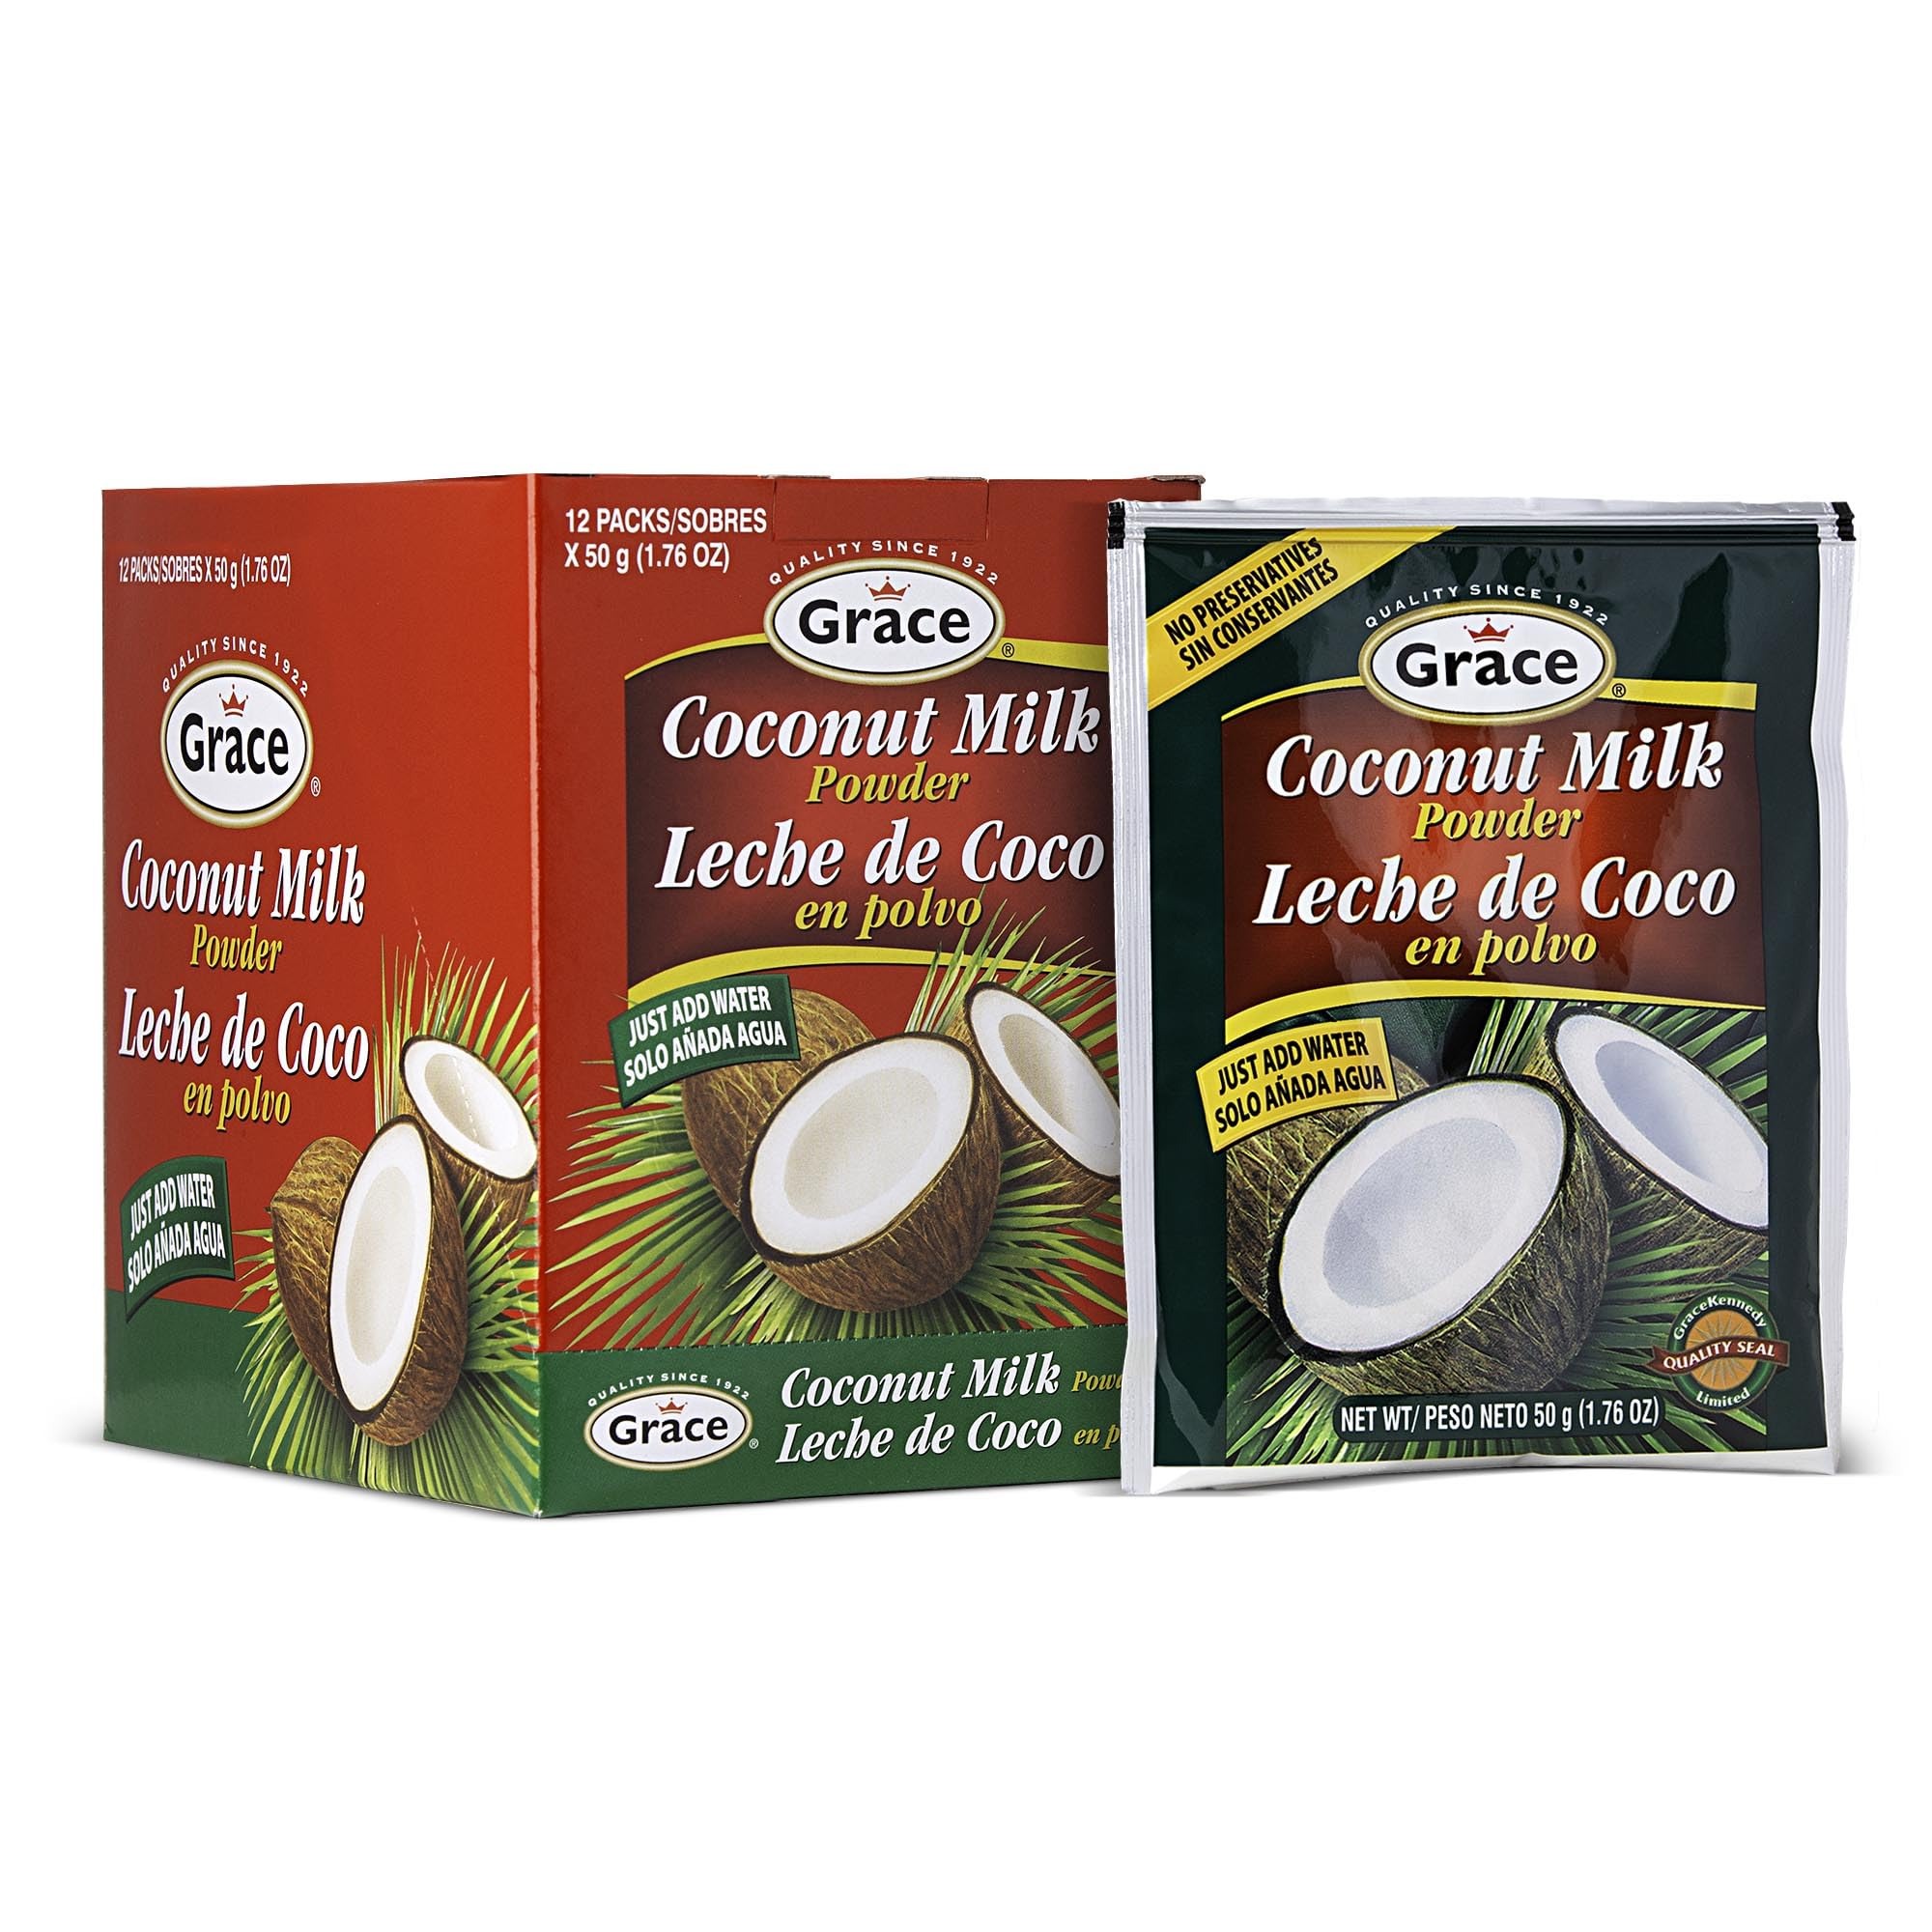
Item Name: Grace Coconut Milk Powder 1.76oz - 12 Pack - Leche de Coco en Polvo - Caribbean Powdered Coconut Milk - No Preservatives, No Refrigeration - Just Add Water - Milk Substitute - Coffee Creamer
Bullet Point 1: 🌶️ Savor the authentic taste of Jamaica and the Caribbean with Grace Coconut Milk Powder. Elevate your curries, stews, and desserts with the rich, creamy flavor that will transport your taste buds to the sun-kissed shores of the islands.
Bullet Point 2: 🏖️ Experience the unbeatable convenience of Grace Powder's long shelf life and easy preparation. With just a simple mix of powder and water, you'll have fresh, creamy coconut milk at your fingertips whenever your recipes call for it.
Bullet Point 3: 🌴 Bring the vibrant flavors of the Caribbean into your home with Grace Milk Powder. Effortlessly recreate beloved classics like Callaloo soup, Pepper pot stew, and Coconut Turnovers, and embark on a culinary journey to the islands.
Bullet Point 4: 🥘 Discover the incredible versatility of Grace Coconut Powder in your kitchen. From traditional Caribbean dishes to your own creative recipes, this pantry staple is your secret ingredient for culinary magic and endless possibilities.
Bullet Point 5: 💯 Grace Coconut Milk Powder is crafted by Grace Foods, the cornerstone of Jamaica's culinary scene for over 100 years. It’s not just coconut; it’s a piece of Jamaican history that has been a staple in Jamaican households for generations.
Product Description: Discover the rich, creamy essence of the Caribbean with Grace Coconut Milk Powder. This versatile pantry staple is a must-have for anyone looking to infuse their meals with the authentic flavors of Jamaica and beyond. Grace Coconut Powder is the secret ingredient that elevates your favorite dishes, from classic curries and stews to delectable desserts, adding a luscious depth of flavor that will transport your taste buds straight to the sun-kissed shores of the Caribbean.<P><P> In Jamaica, Grace Coconut Powder is more than just a convenient ingredient; it's a beloved household item that evokes nostalgic memories of grandmothers cooking up hearty meals filled with love and warmth. It's the key to creating traditional Jamaican dishes like rich and spicy coconut curries, flavorful rice and peas, and creamy cornmeal porridge that transports you back to the island with every comforting bite. Opt for our milk powder unsweetened version for a healthier choice in your cooking.<P><P> But Grace Milk Powder's culinary magic extends far beyond Jamaica's shores. Across the Caribbean, coconut milk is a staple in countless regional dishes, each with its own unique flavor profile and cultural significance. In Trinidad and Tobago, it's an essential ingredient in the famous Callaloo soup, a savory and nutritious blend of leafy greens and tender meat, as well as the indulgent Coconut Bake, a soft and fluffy bread that pairs perfectly with any meal. Over in Guyana, coconut milk lends its richness to the iconic Pepperpot stew, a hearty and aromatic dish that's a true celebration of the country's diverse culinary heritage. And in Barbados, it's the secret to perfectly tender Coconut Turnovers, a sweet and flaky pastry that's beloved by locals and visitors alike.
Value: 21.12
Unit: Ounce

Price: 3.375